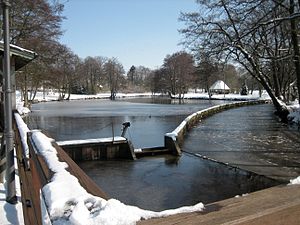
Sittensen
Mühlenteich i Sittensen.
Sittensen er en kommune med godt 560 indbyggere i den sydlige del af Samtgemeinde Sittensen som den er administrationsby i. Samtgemeinden ligger i den østlige centrale del af Landkreis Rotenburg, i den nordlige del af den tyske delstat Niedersachsen.